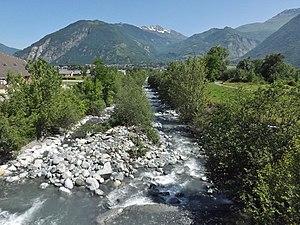
Vue du torrent du Glandon, à la limite des communes de Saint-Étienne-de-Cuines (gauche) et Sainte-Marie-de-Cuines (droite) en Savoie, quasiment à la fin de son cours jusqu'à l'Arc.
Le Glandon est un torrent de montagne des Alpes françaises, situé en Savoie, dans la vallée de la Maurienne, donc un affluent de l'Arc, et un sous-affluent du Rhône par l'Isère.
Saint-Alban-des-Villards est une commune française située dans le département de la Savoie, en région Auvergne-Rhône-Alpes.